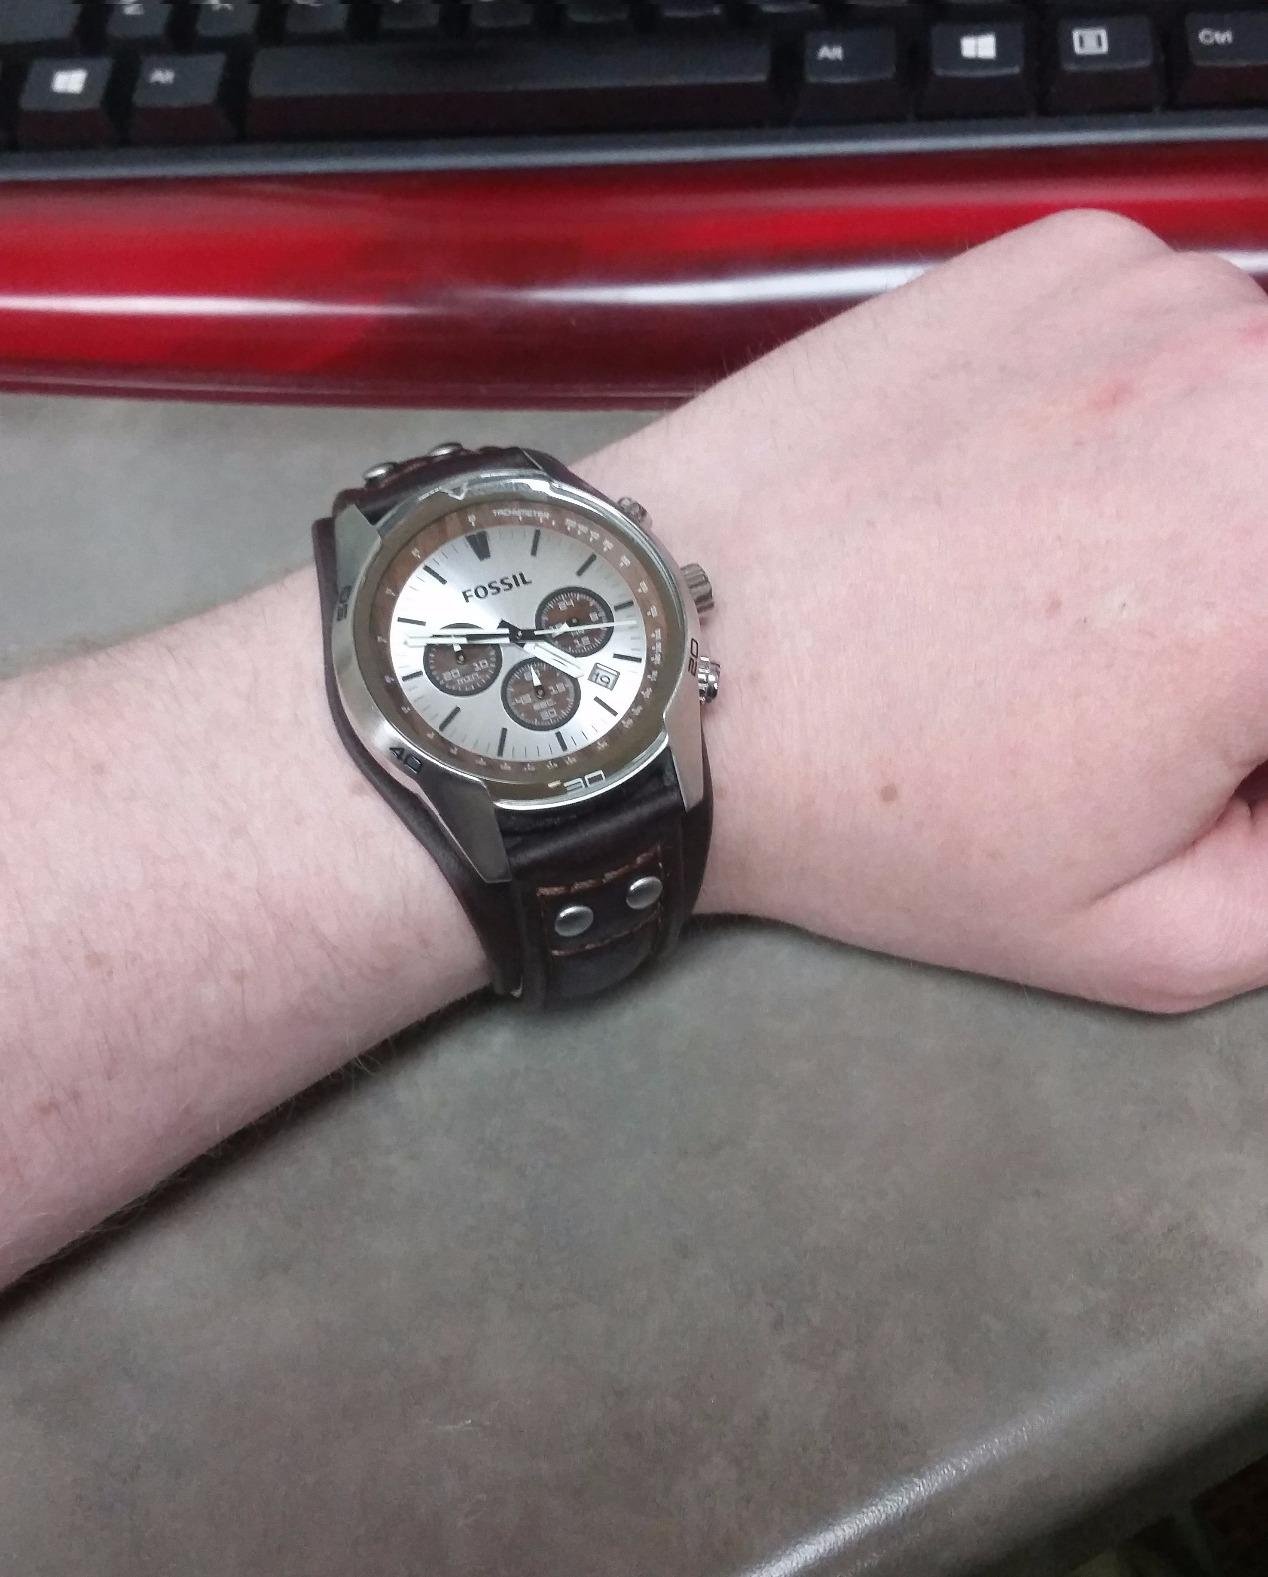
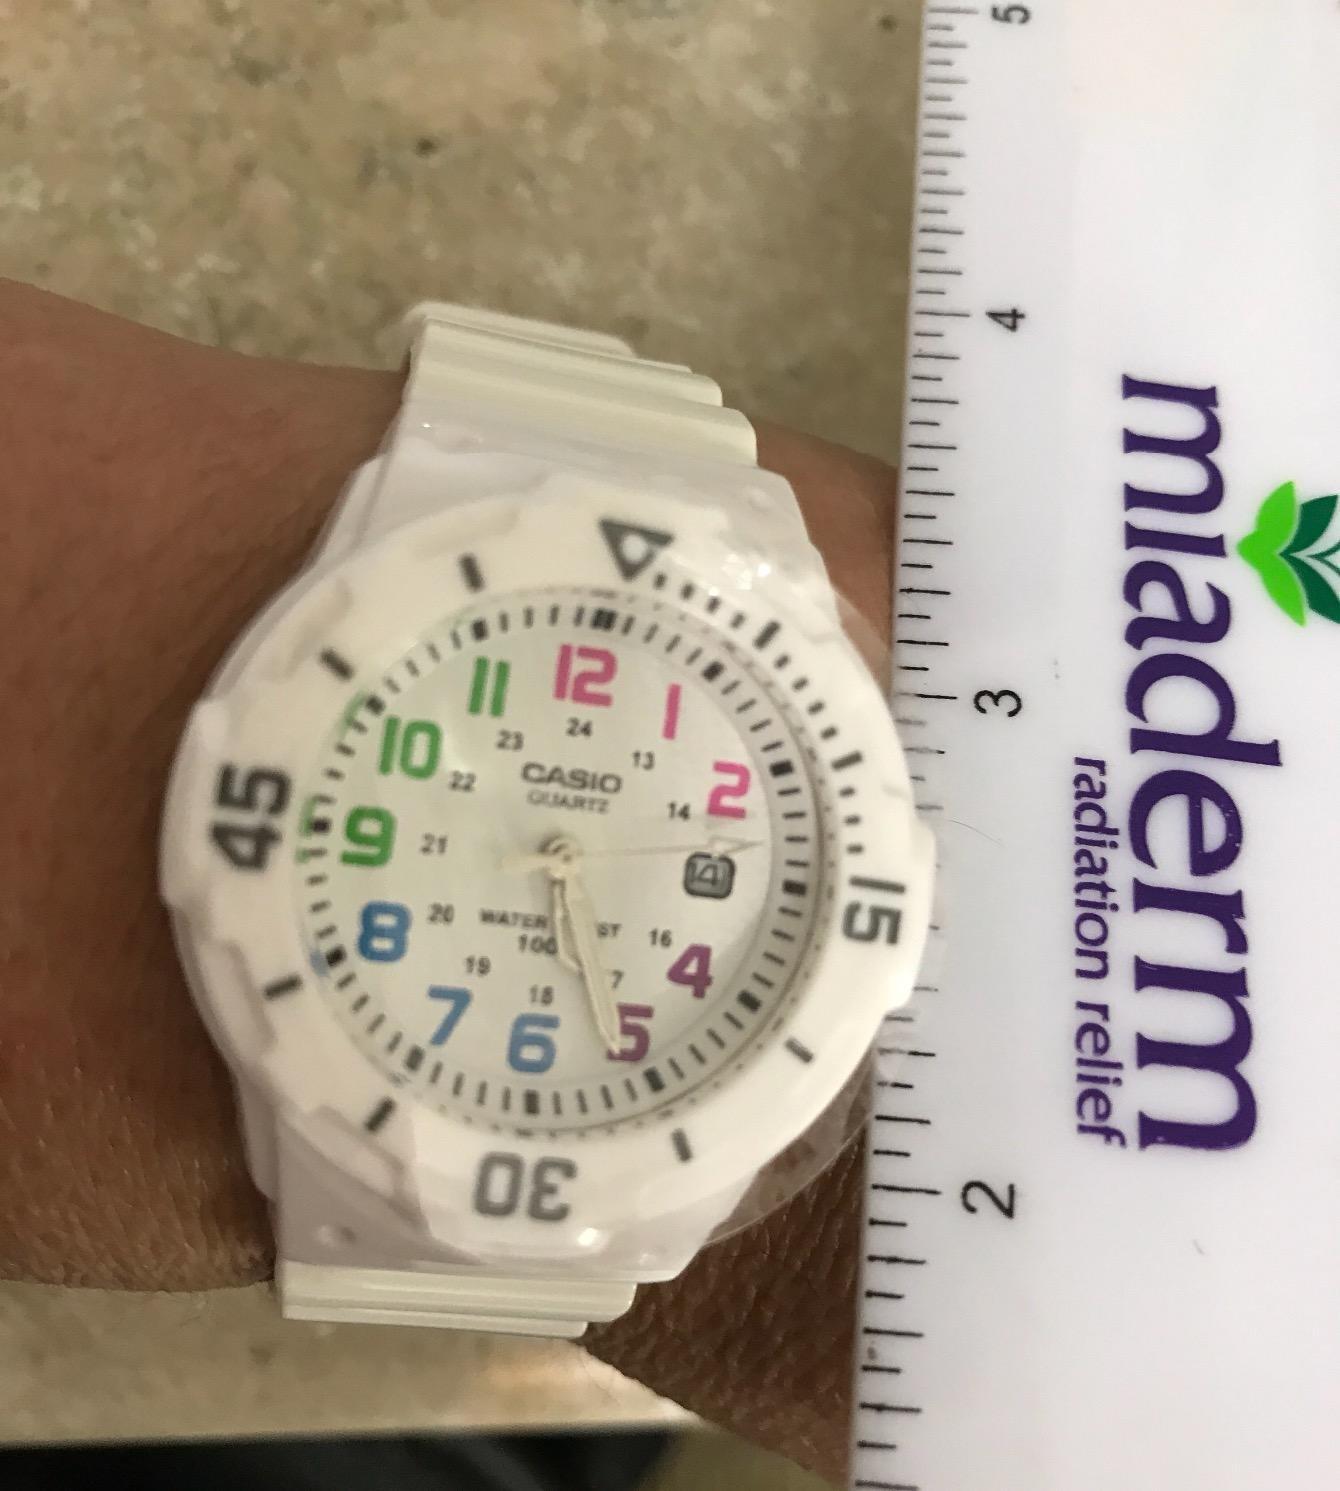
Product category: accessories_watch
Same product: no